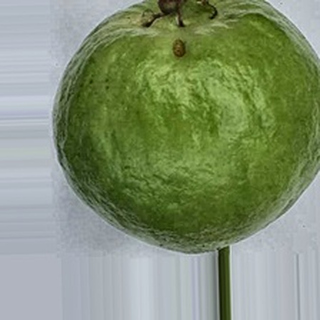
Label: healthy_guava